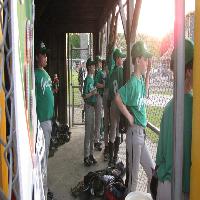
Weather: sun or clear